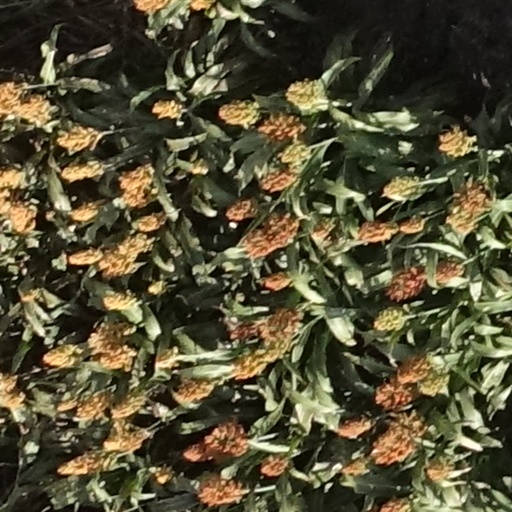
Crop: sorghum